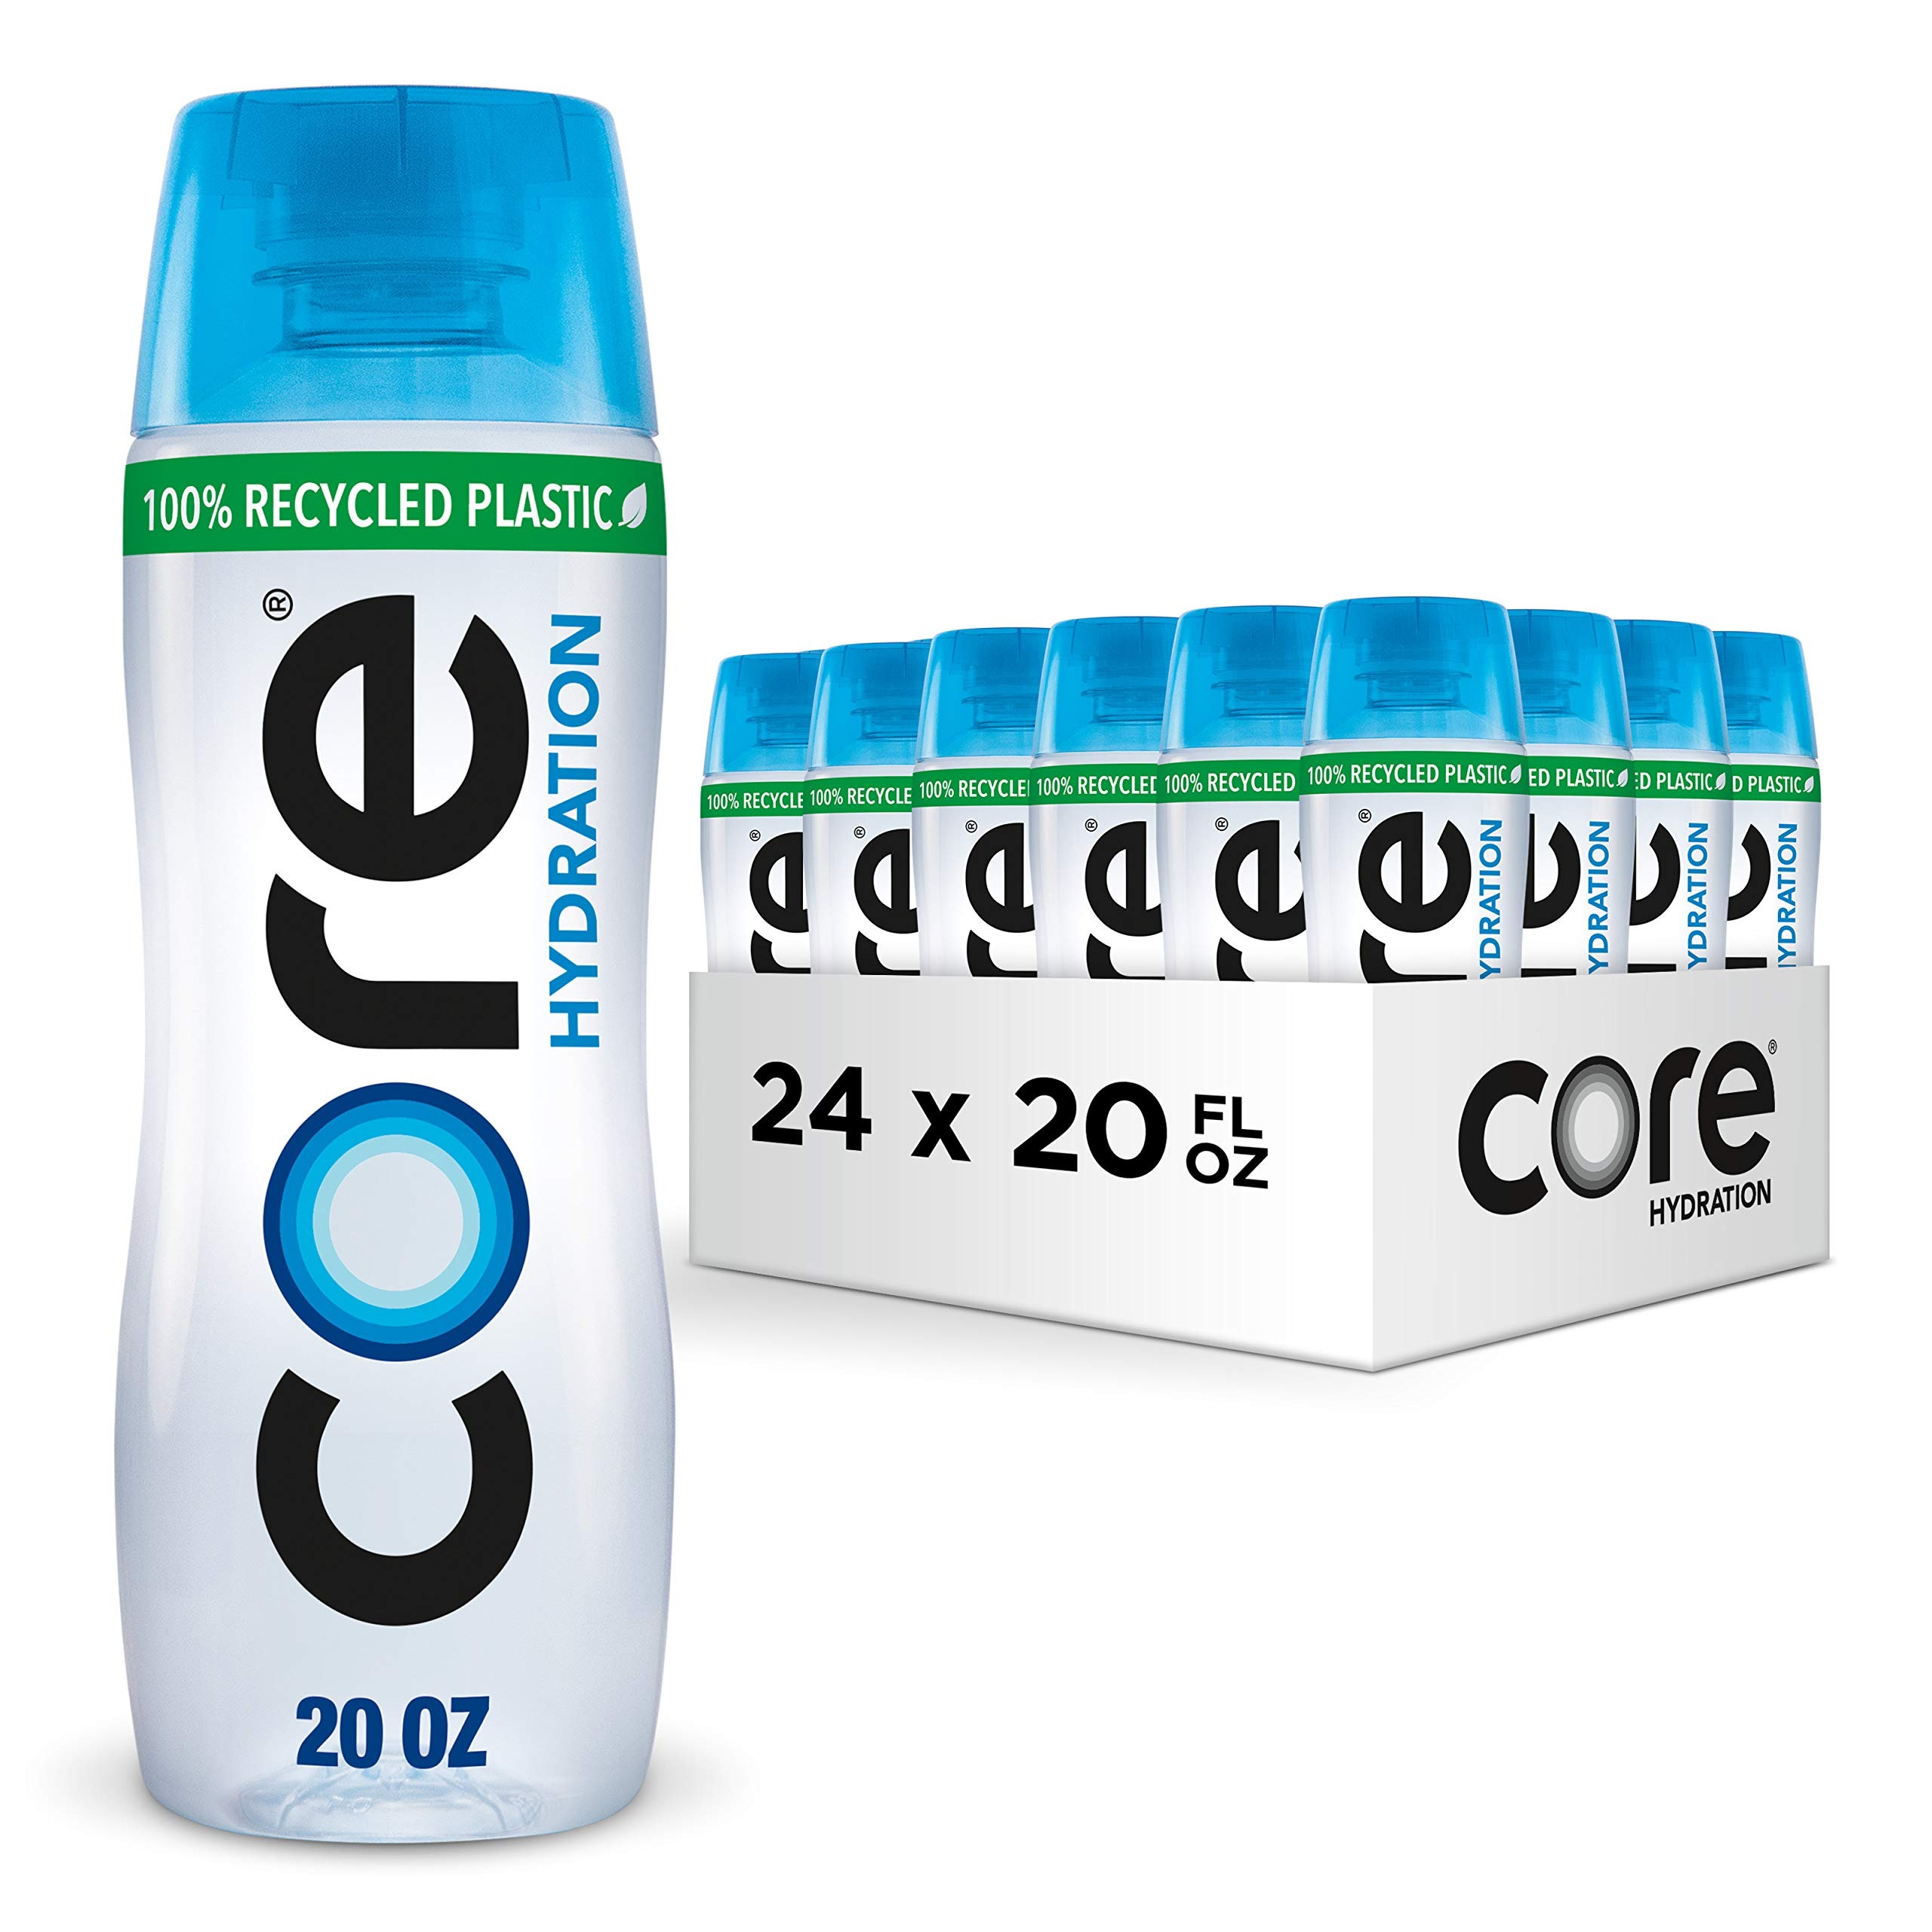
Item Name: CORE Hydration Perfect 7.4 pH Nutrient Enhanced Water, 20 Ounce (Pack of 24)
Bullet Point 1: BALANCED HYDRATION: Core Hydration knows that achieving true balance means focusing outside as well as in. That’s why we’re constantly looking for ways to be sustainable while offering choices that can have a positive impact on you.
Bullet Point 2: PURIFIED WATER: Comes with (quantity) refreshing, (oz size) Fl Oz waters. CORE is designed to work with you, promoting hydration and balance.
Bullet Point 3: PERFECT pH LEVEL: Core Hydration is purified with just the right amount of electrolytes and minerals to work in harmony with your body's natural 7.4 pH balance.
Bullet Point 4: VERSATILE BOTTLE: The contoured silhouette makes it comfortable to hold when on the go, has a wide mouth opening to hydrate quickly, and our cup cap makes sharing easy.
Bullet Point 5: 100% RECYCLED PLASTIC (EXCLUDING CAP & LABEL): Core Hydration is committed to a more sustainable future with Core bottles made with 100% recycled plastic (excluding cap and label).
Value: 480.0
Unit: Fl Oz

Price: 2.04